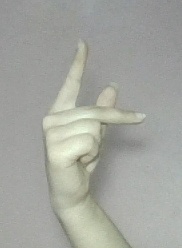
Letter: dha